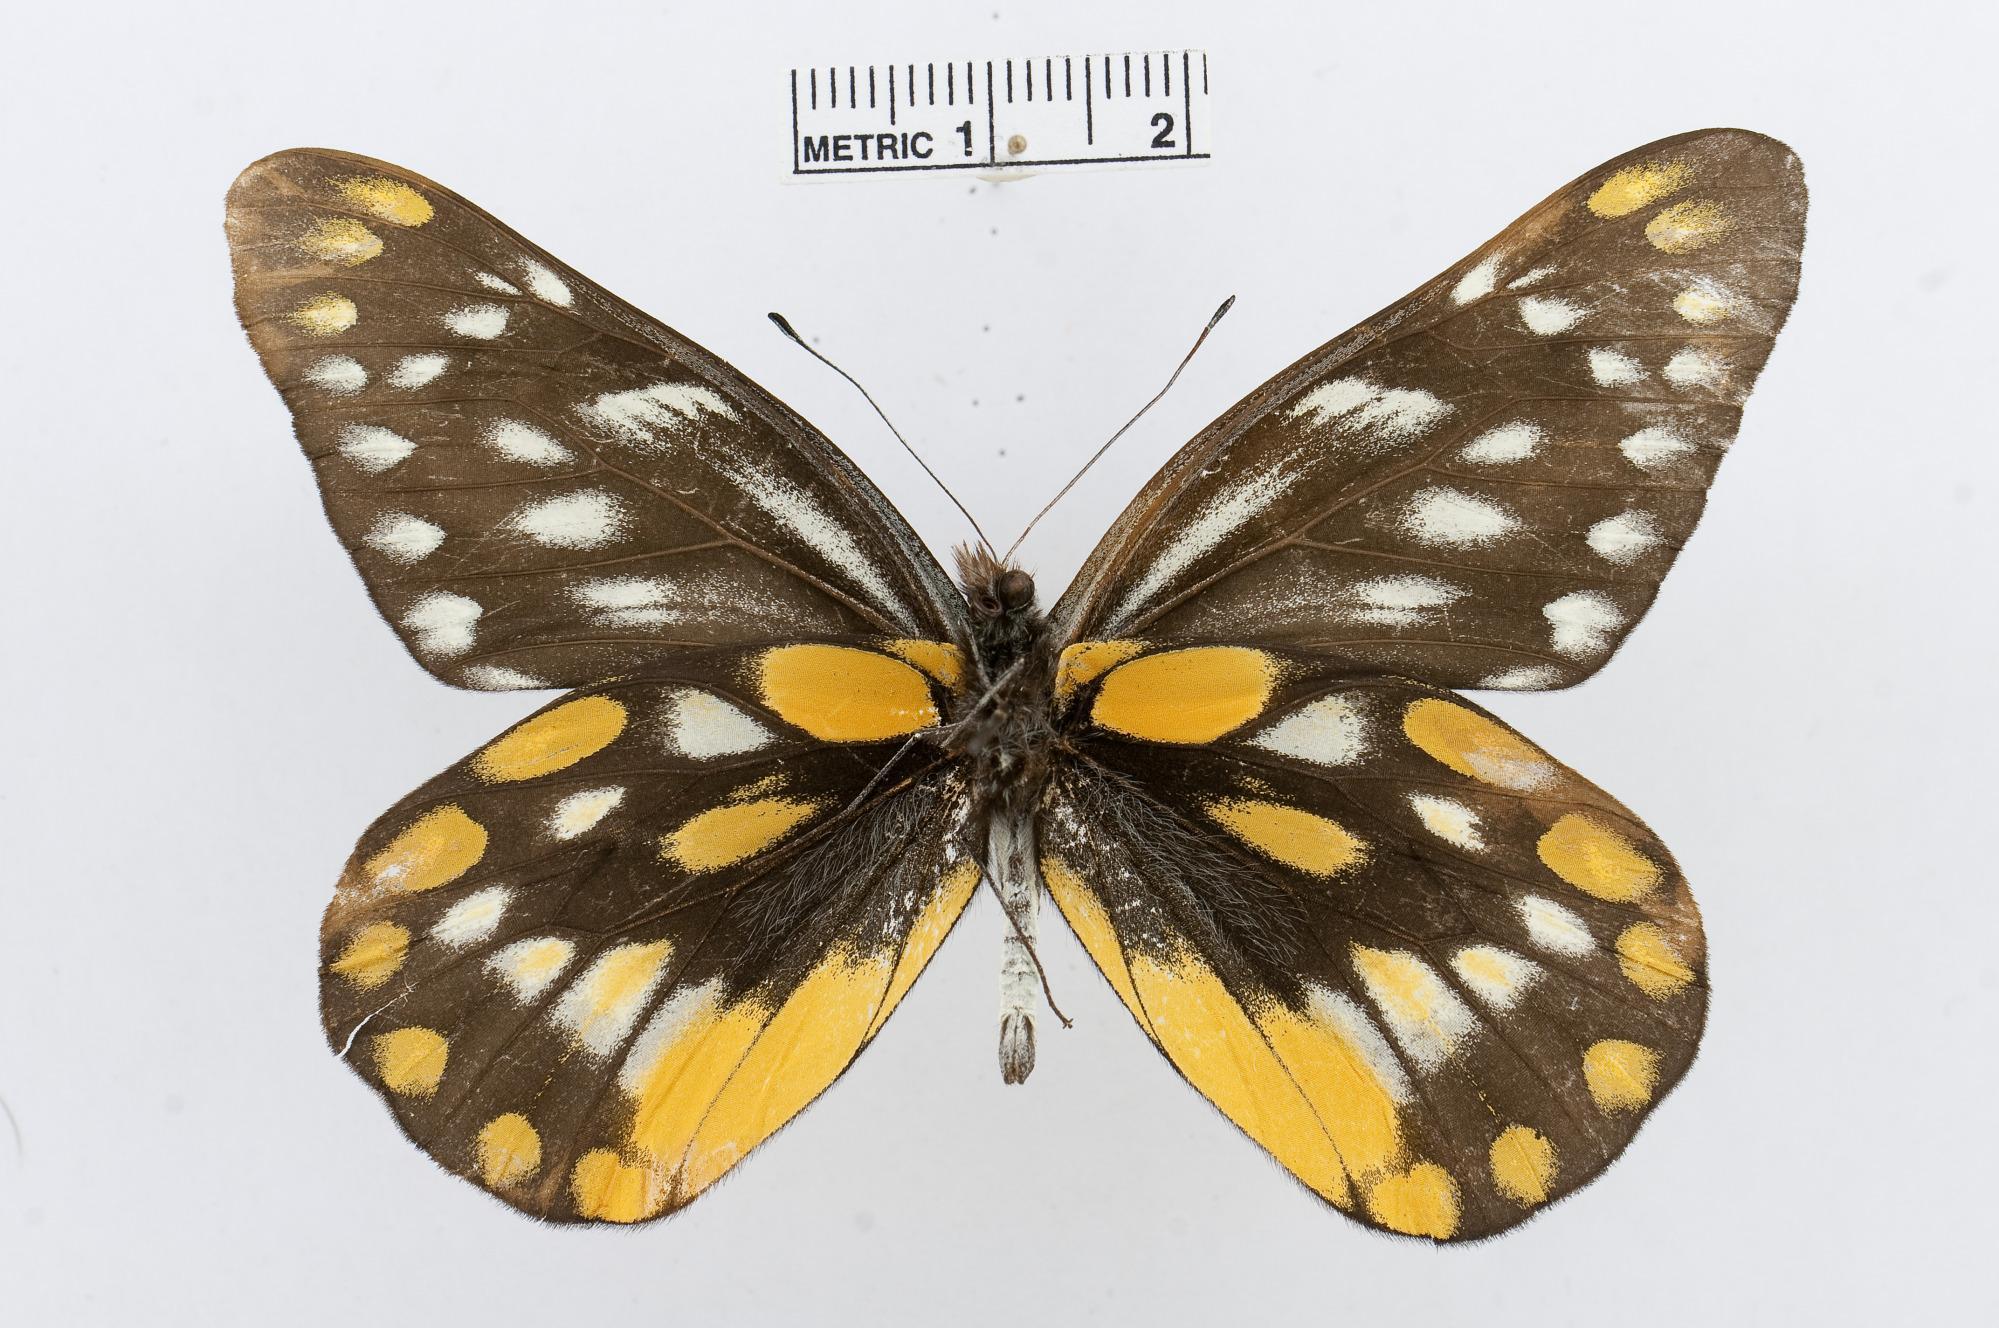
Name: Delias belladonna
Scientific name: Delias belladonna
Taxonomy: Animalia, Arthropoda, Hexapoda, Insecta, Lepidoptera, Pieridae, Pierinae